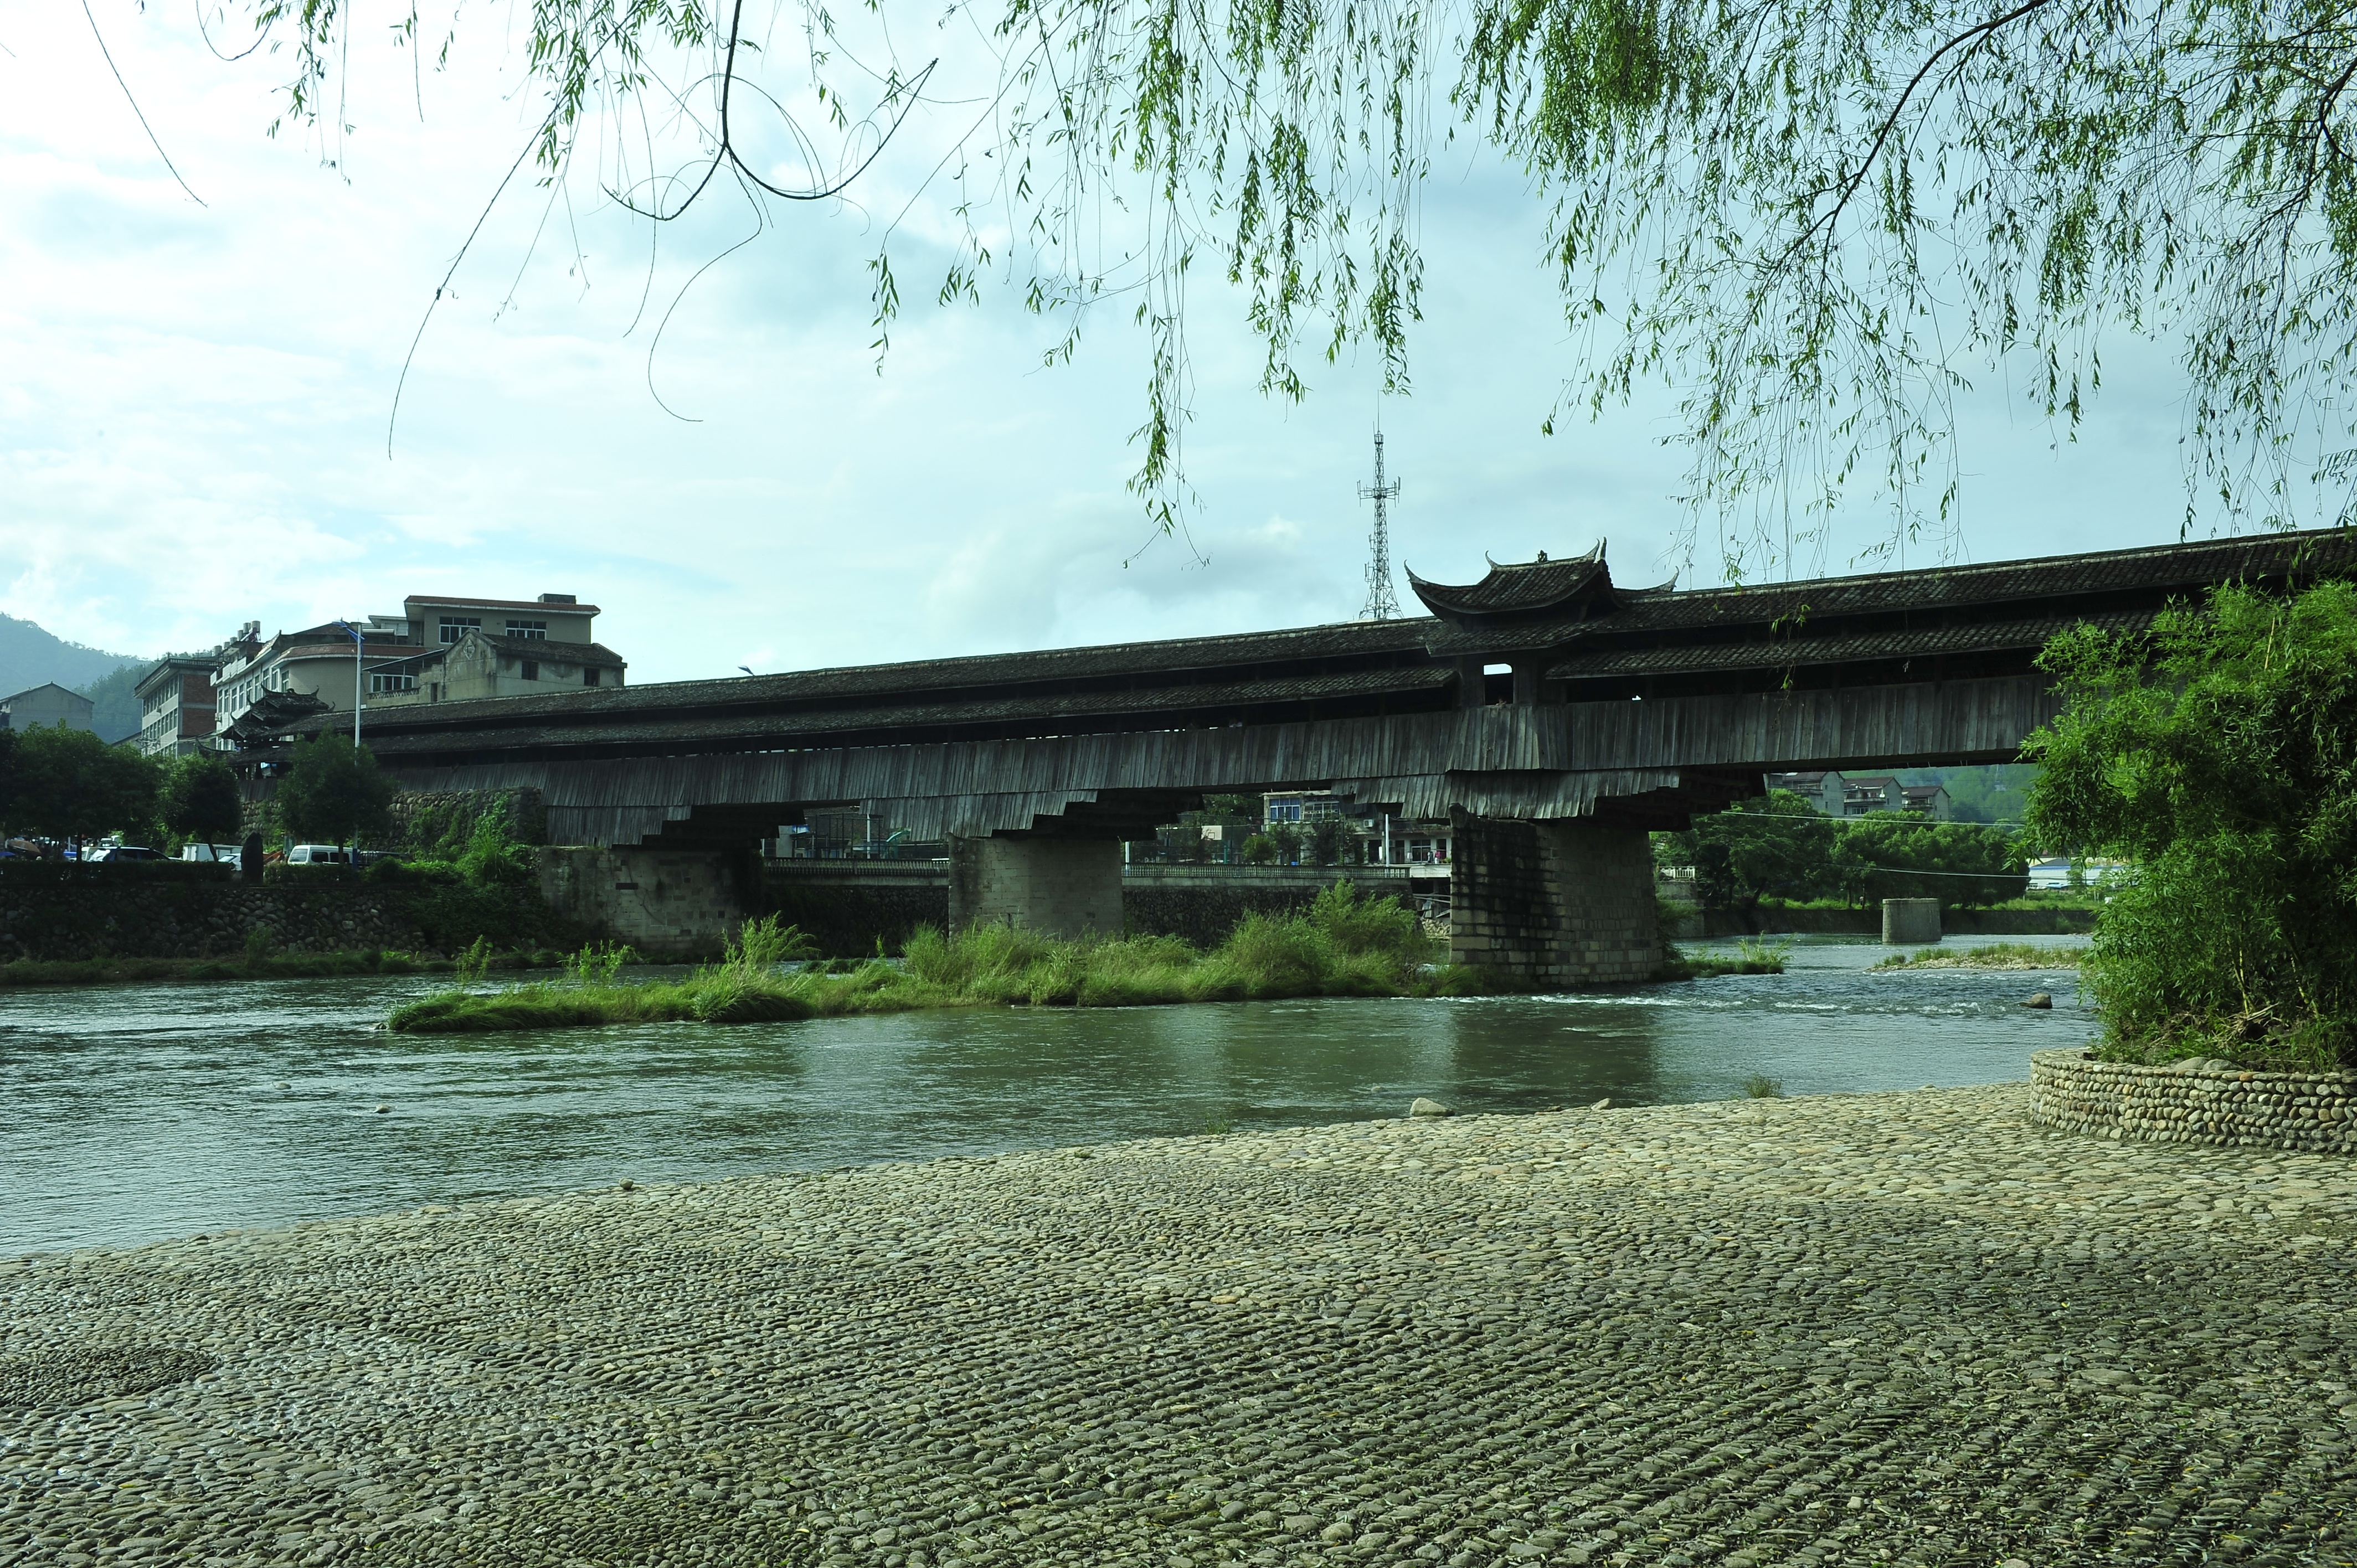
tree, water, bridge, river, transport, reflection, reservoir, waterway, rural area, atmospheric phenomenon, nonbuilding structure, expect them to old bridge, after thousands of years of baptism, still so beautiful